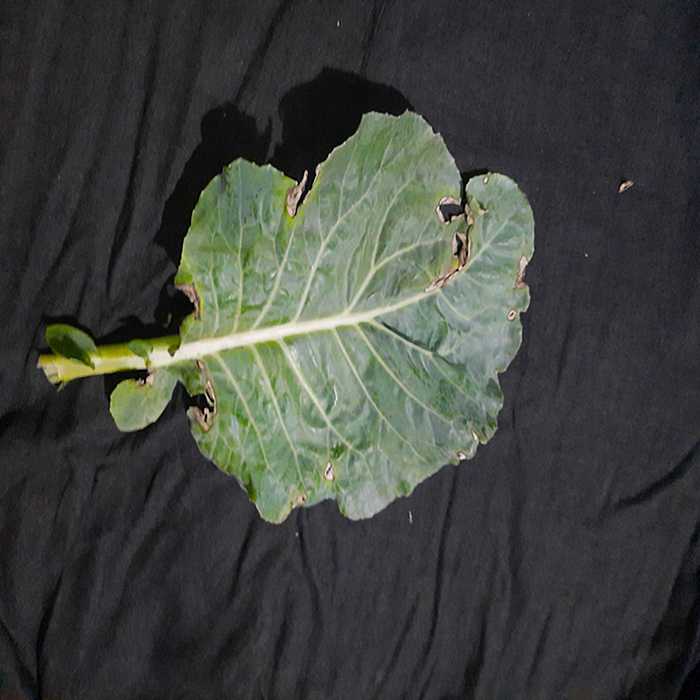
Plant: Cauliflower
Label: Downy mildew